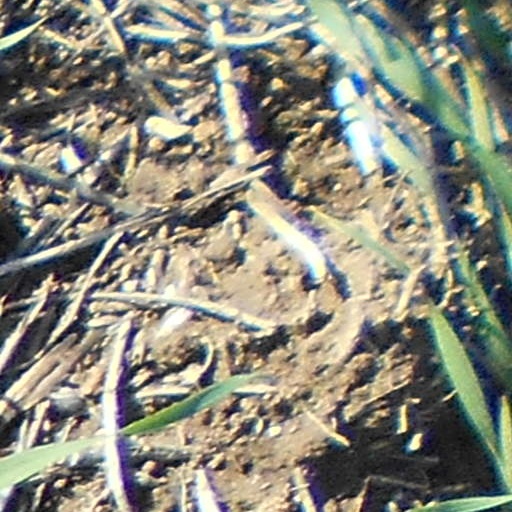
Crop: wheat